Dura-Europos synagogue

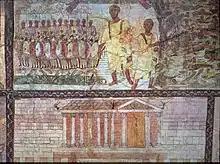
Moses leading the Israelites across the Red Sea, a temple

Depictions of Moses and the Book of Exodus occupy significant swathes of space in the paintings on the Western Wall of the synagogue - of the 12 discrete paintings identified in the Hopkins schematic, 3 center on the narrative of Moses' life, with a total of 7 depictions of Moses across the western wall. Some paintings contain multiple representations of Moses within one distinct scene.